EuroBasket 1939

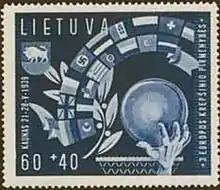
Postage stamp with the planned participants flags.

At first, after sending the invitations, 17 countries wished to compete. Even the basketball newcomers Great Britain, Turkey, and Germany planned to participate in it. Because of this, one of the issued postage stamp had flags of 17 countries. Though, when Kaunas was waiting for the guests from all the European countries, World War II phantom was already wandering in Europe. That changed things, with some of the 17 planned countries no longer interested in participating in the tournament.